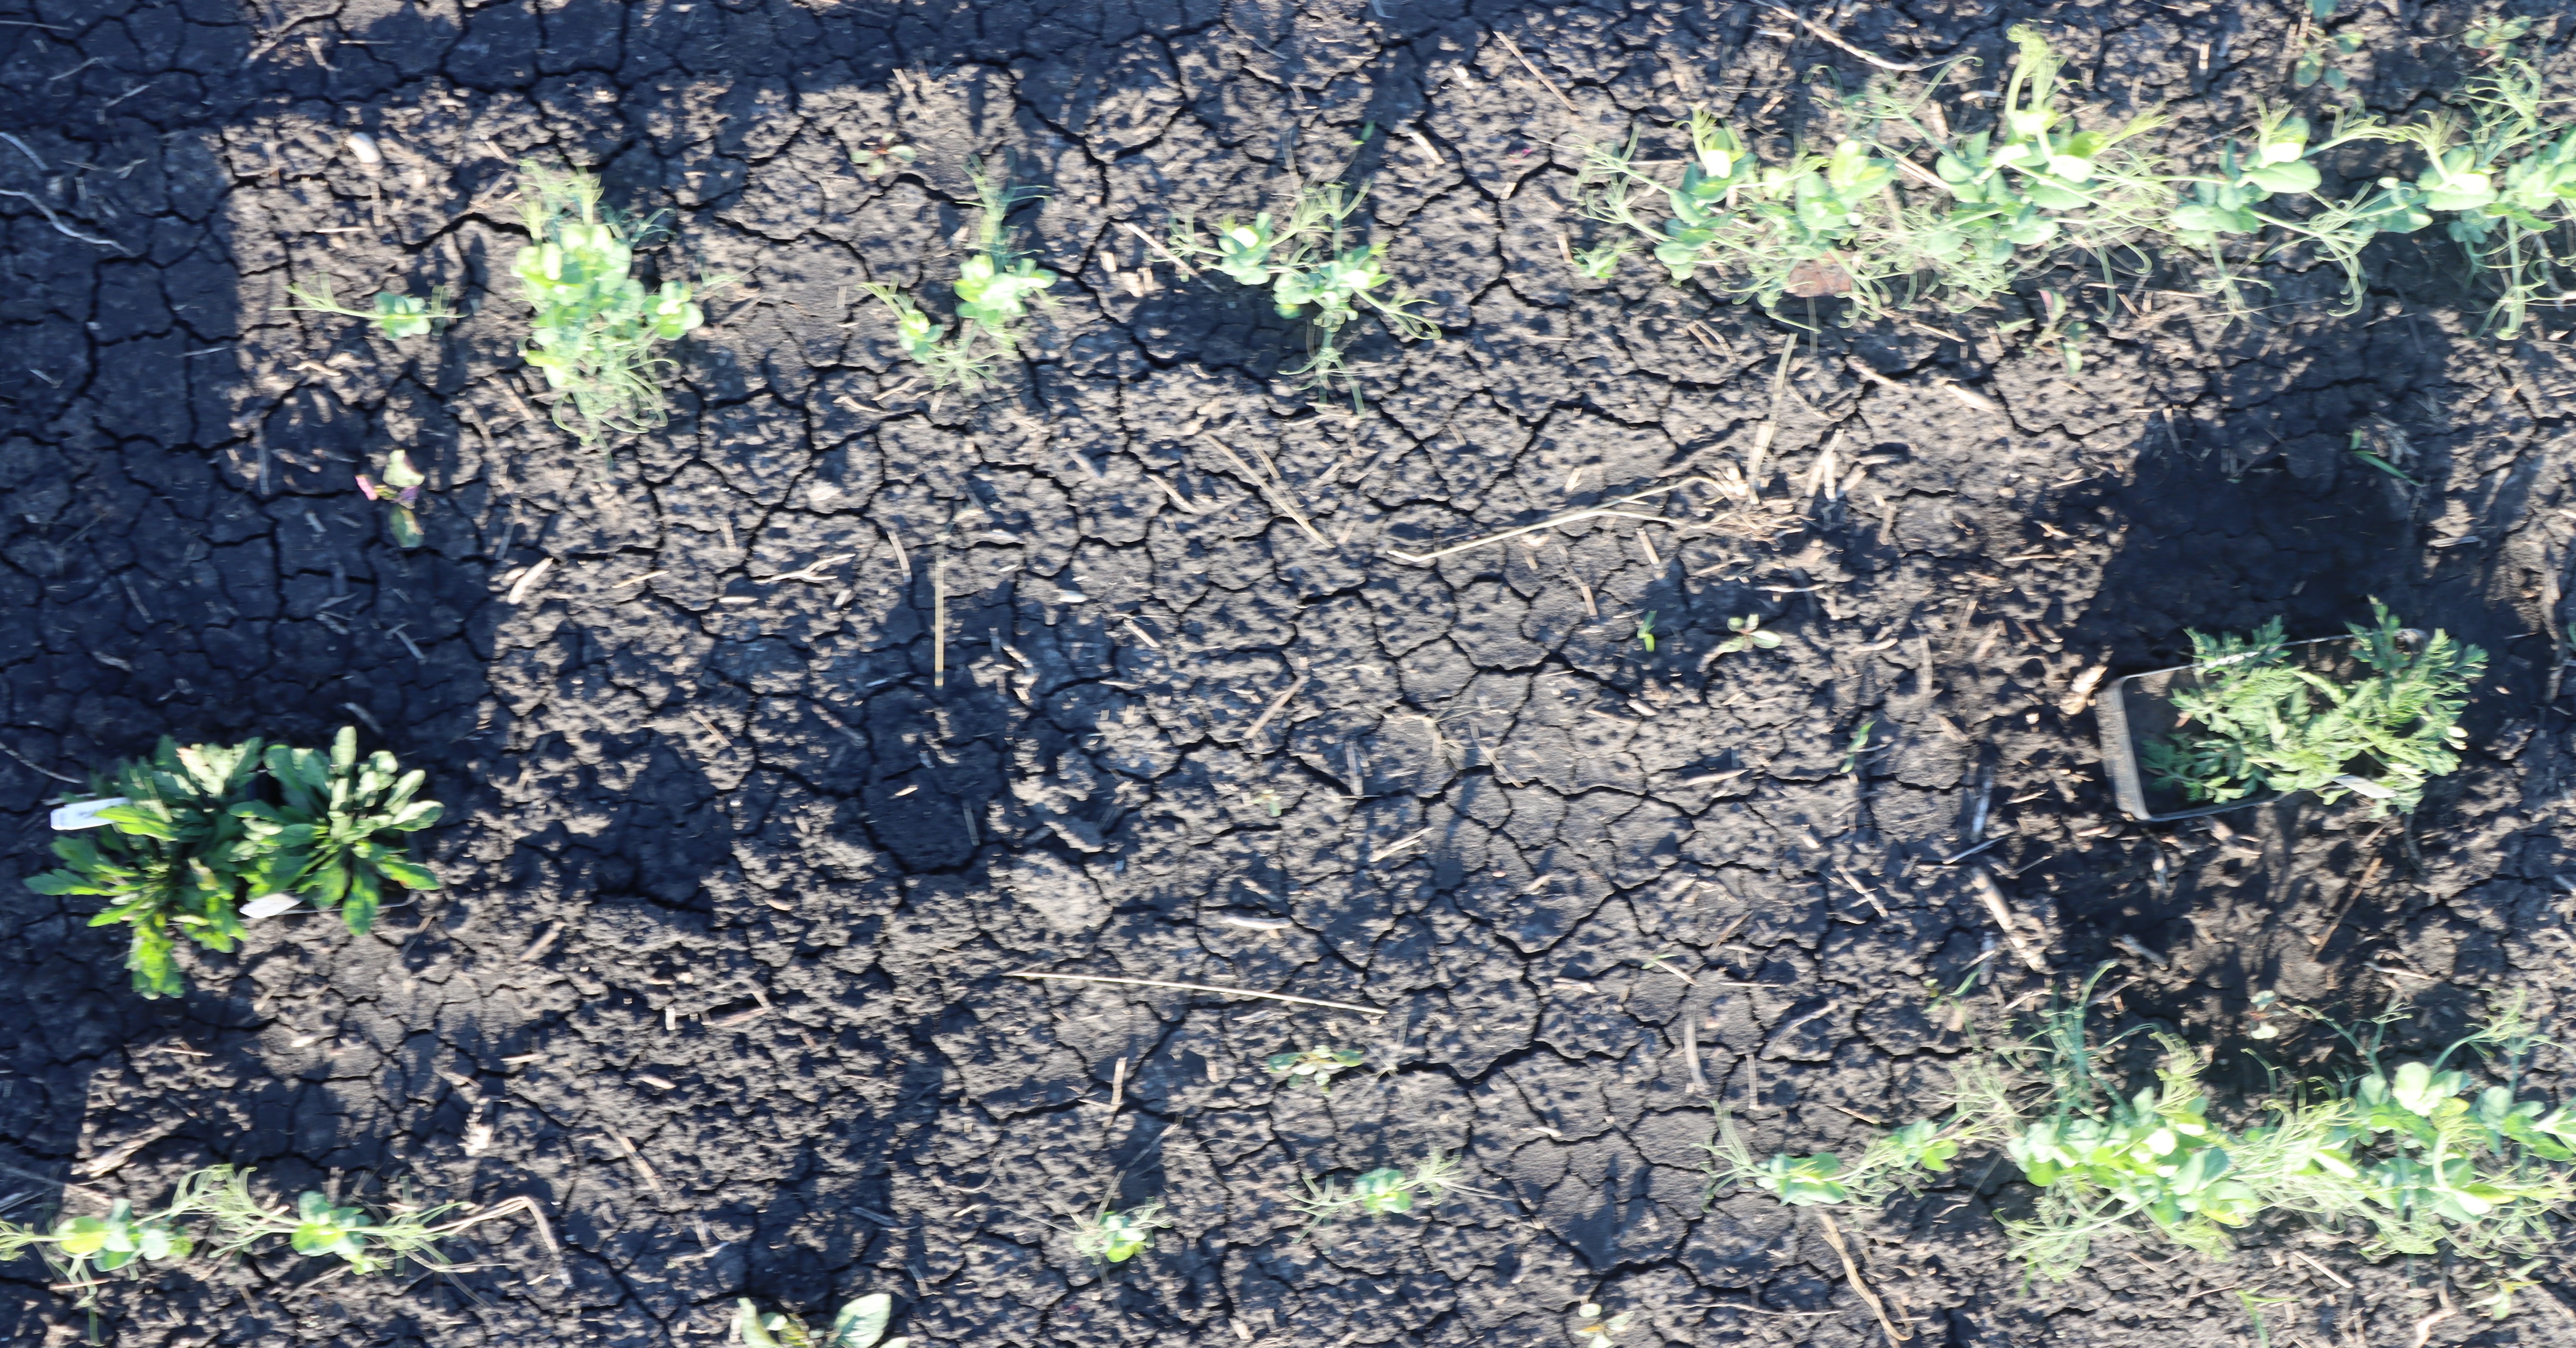
Crop: Field pea
Objects: Horseweed, Horseweed, Ragweed, Ragweed, Field Pea, Field Pea, Field Pea, Field Pea, Field Pea, Field Pea, Field Pea, Field Pea, Field Pea, Field Pea, Field Pea, Field Pea, Field Pea, Field Pea, Field Pea, Field Pea, Field Pea